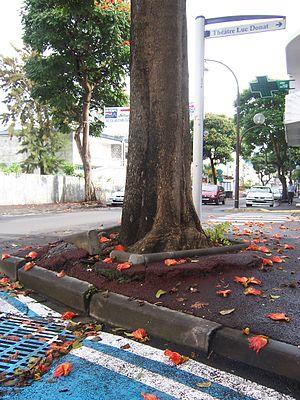
Le tulipier du Gabon est une espèce d'arbres de la famille des Bignoniaceae originaire d'Afrique.